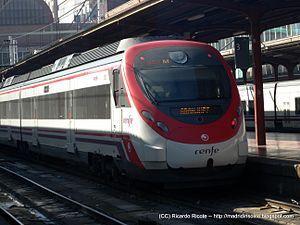
La série 465 est constituée d’automotrices Civia à cinq éléments, destinées aux transports de proximité. Elles ont été développées par la CAF pour la Renfe. Par la suite, Alstom a développé des rames Civia à partir du modèle réalisé par la CAF avec Siemens, mais avec des équipements électriques propres à Alstom. Ce sont les premières rames à plancher bas, permettant l'accès de personnes à mobilité réduite. Elles sont entrées en service en 2004.